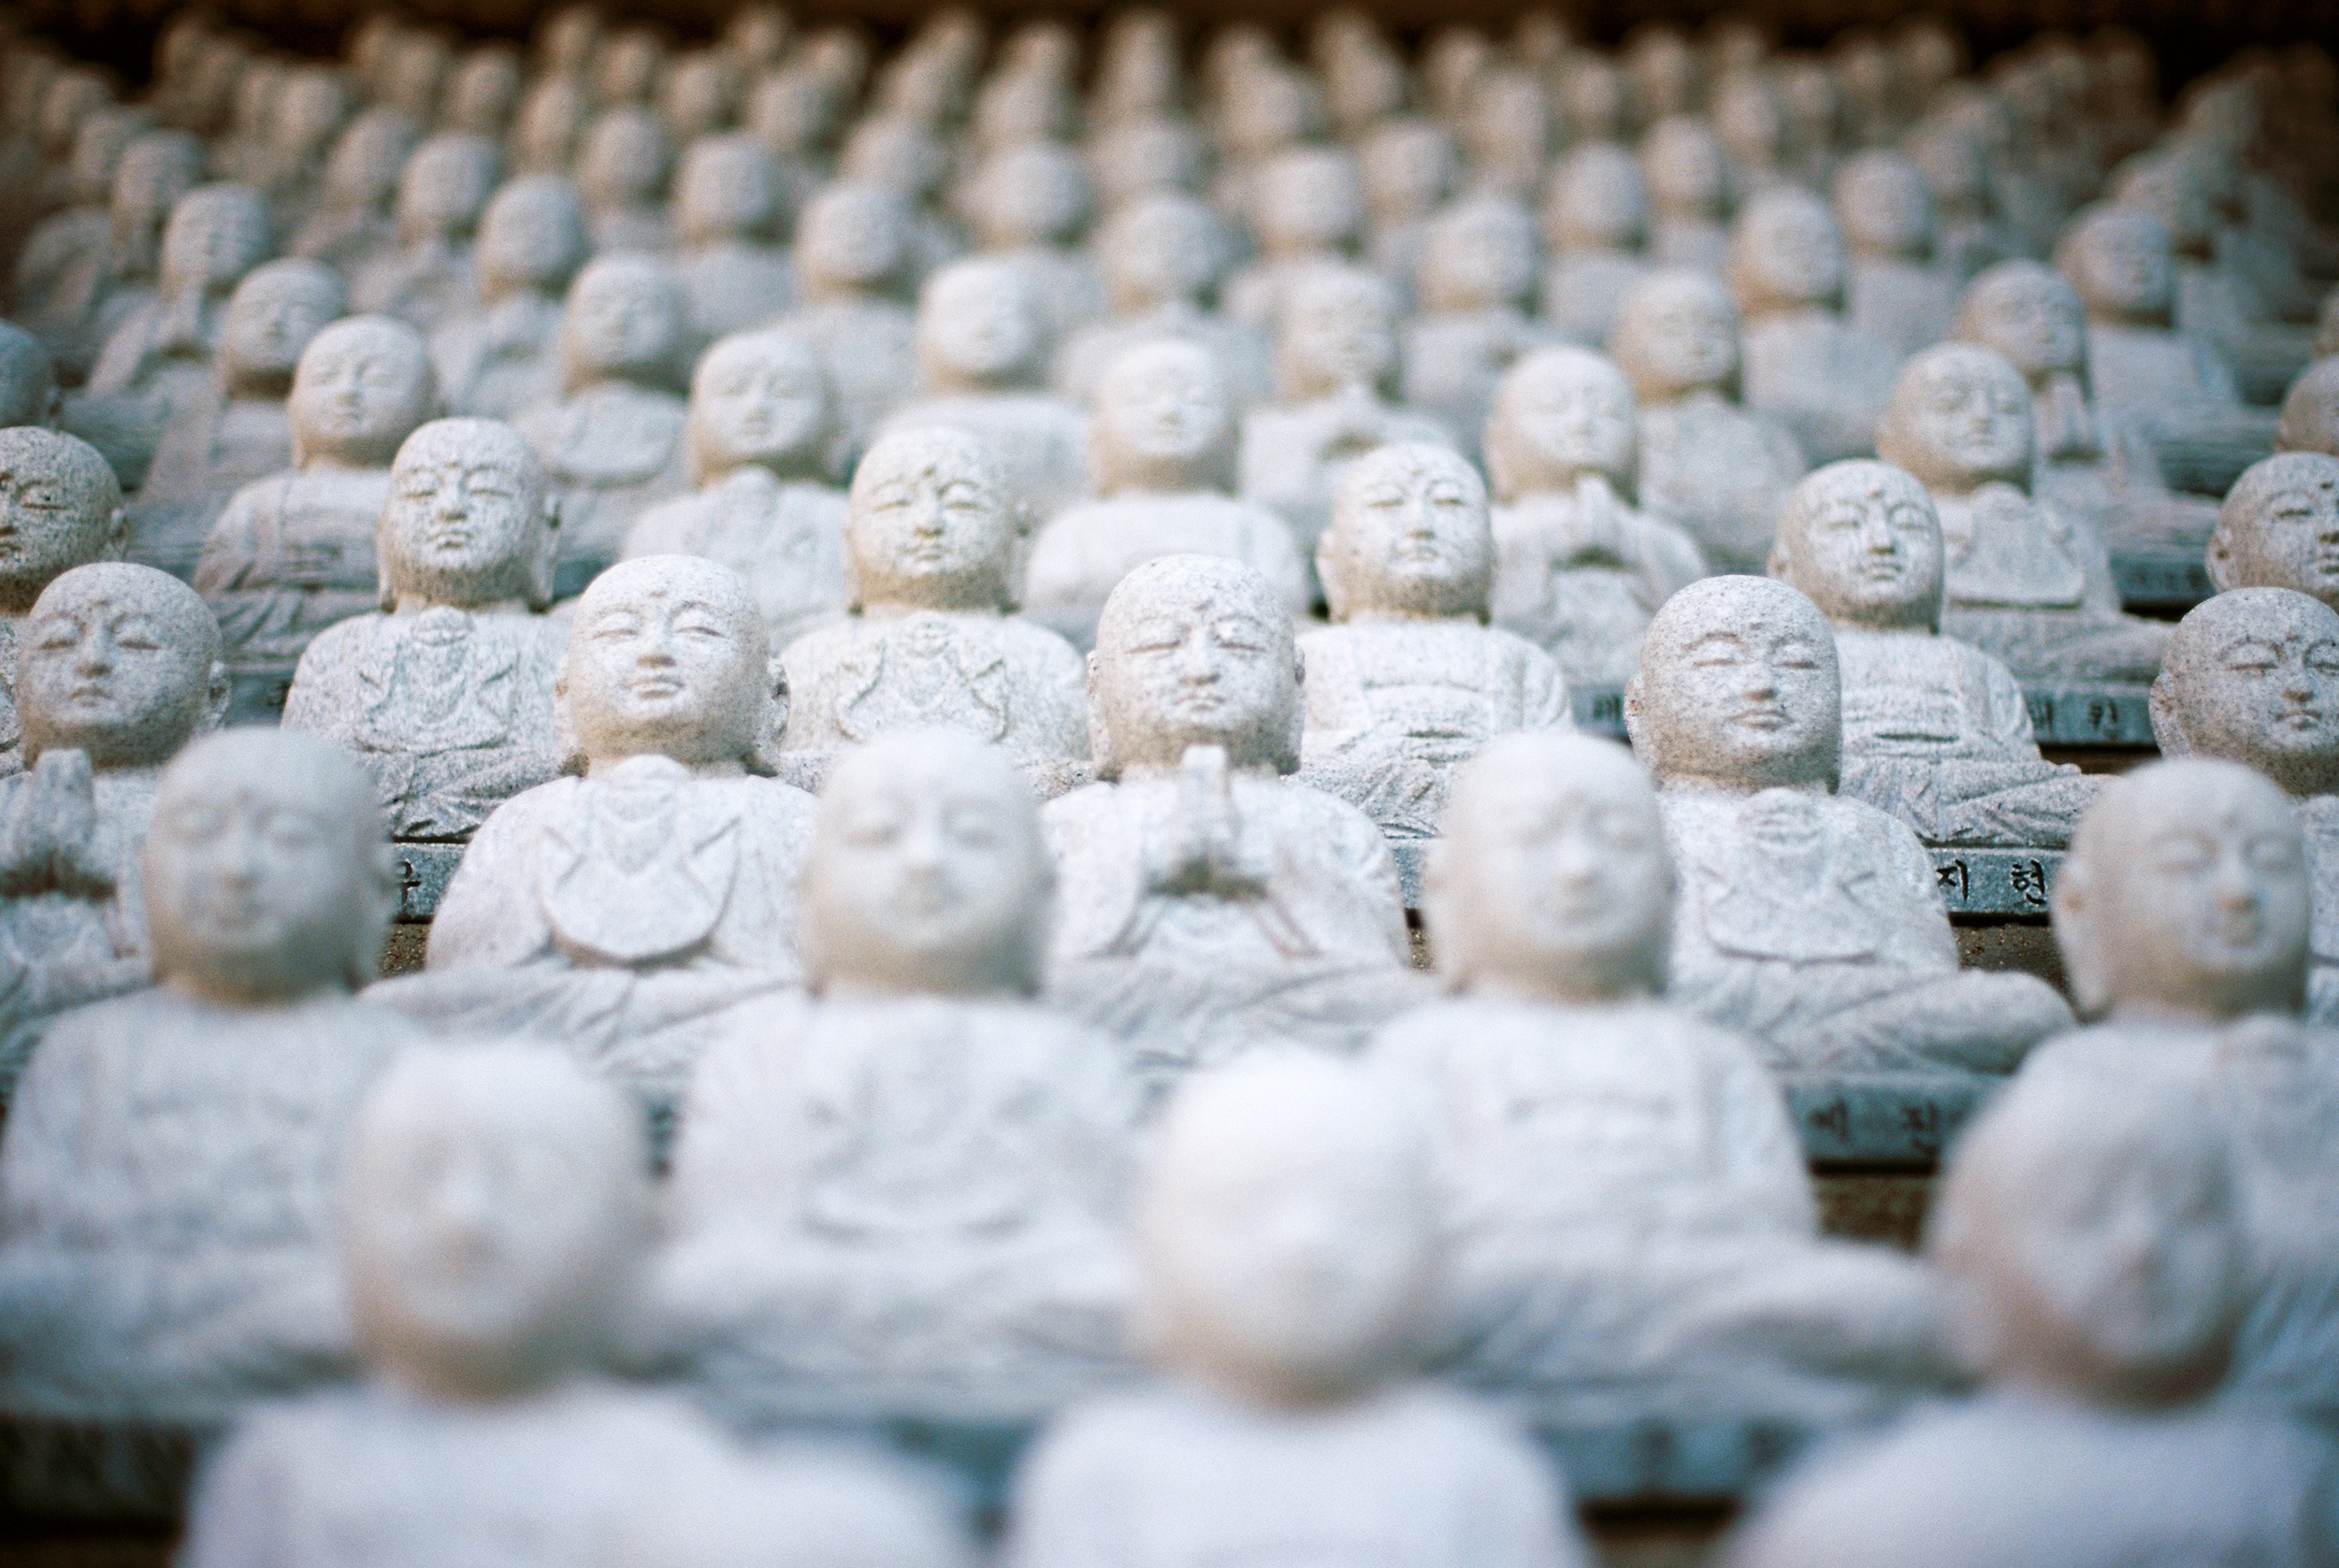
white, stone, food, symbol, buddhism, religion, asia, close up, art, sculptures, traditional, hinduism